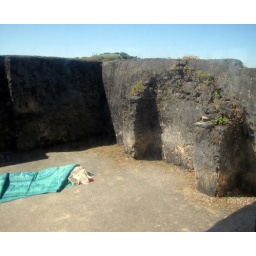
Here is a view of the old Jerusalem-facing mihrab. Looking out the window of the building in which the tomb lies.